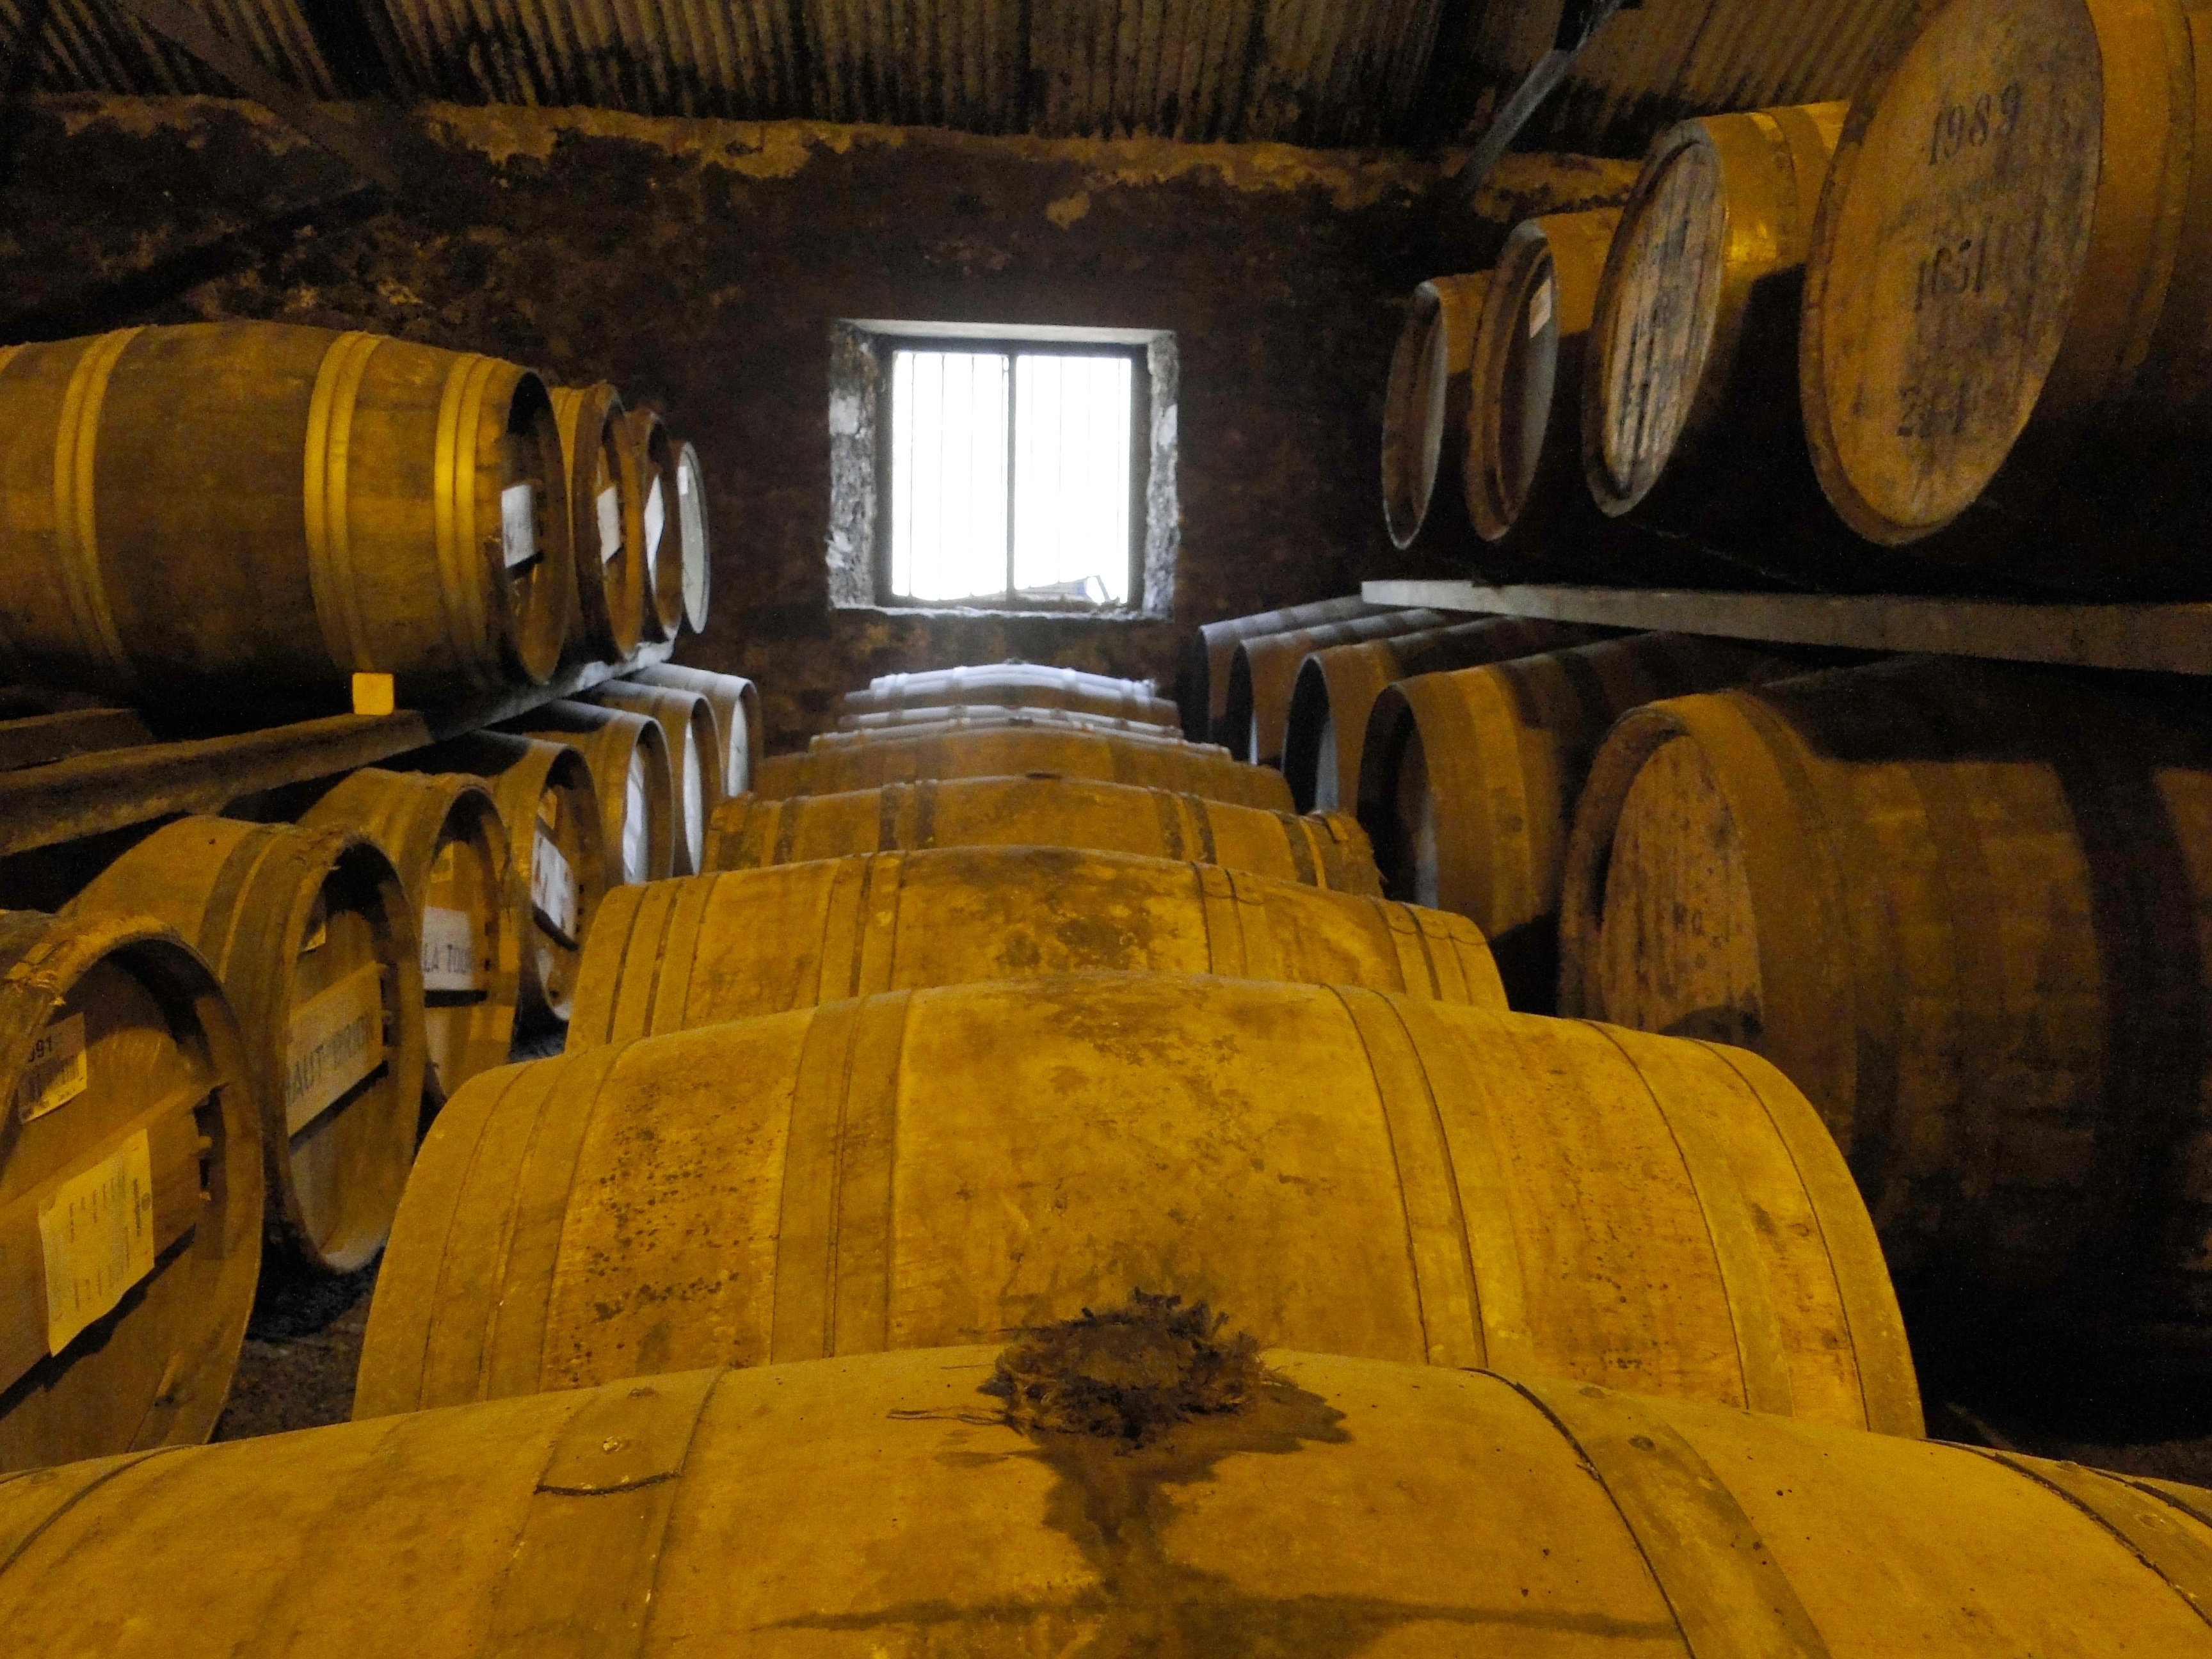
wood, building, dark, lumber, barrel, alcohol, stock, whisky, scotland, barrels, winery, keller, wooden barrels, man made object, ancient history, islay